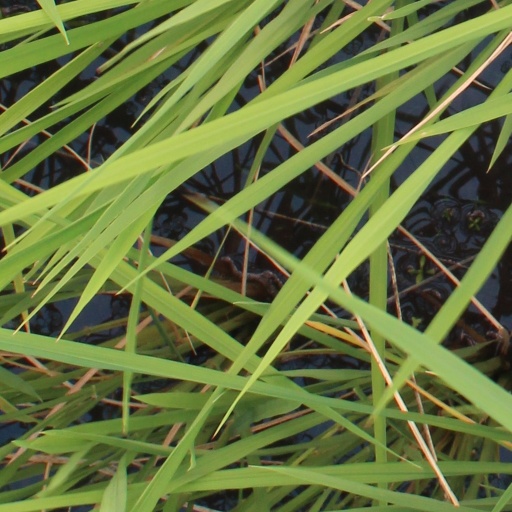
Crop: rice